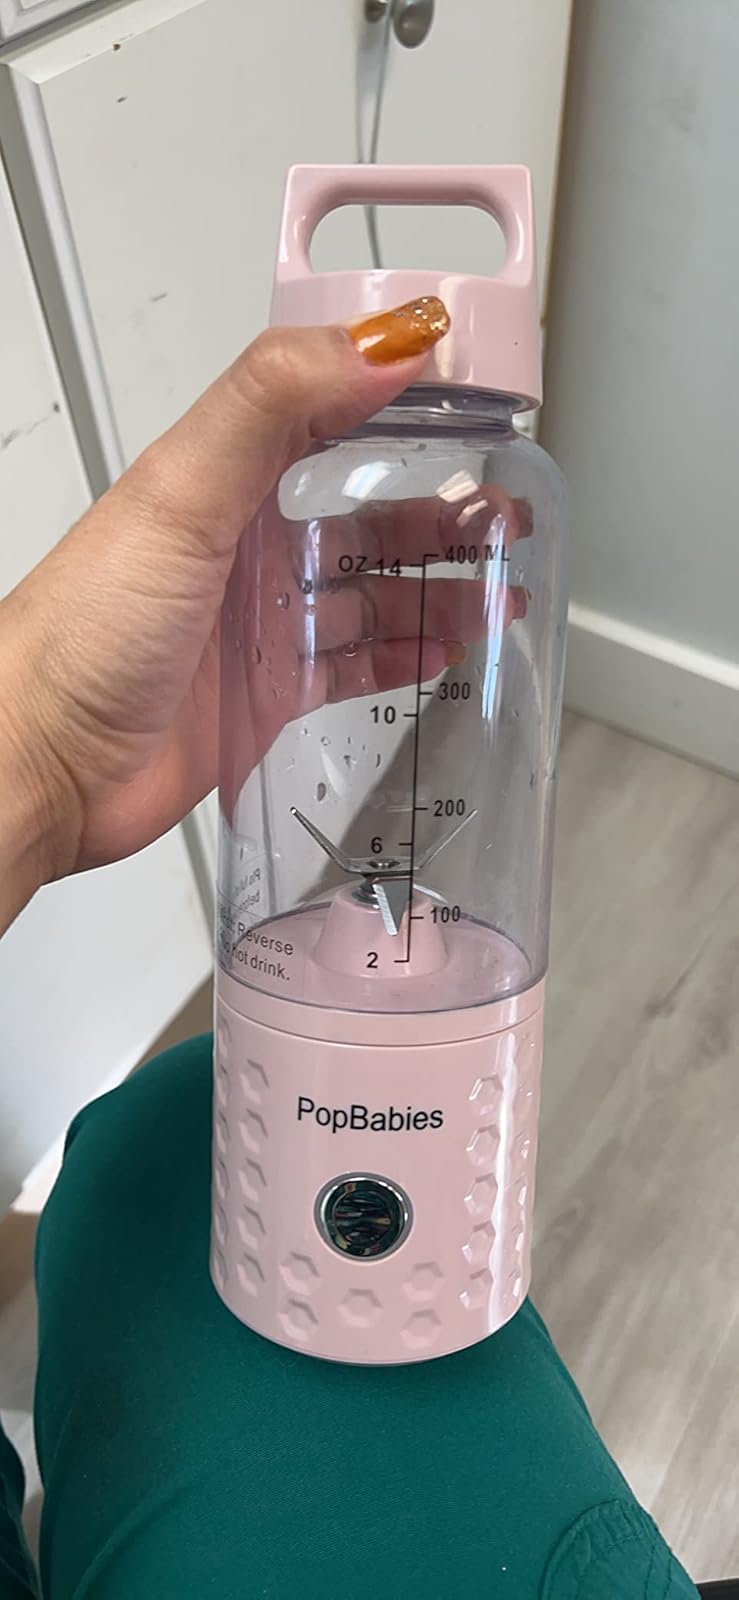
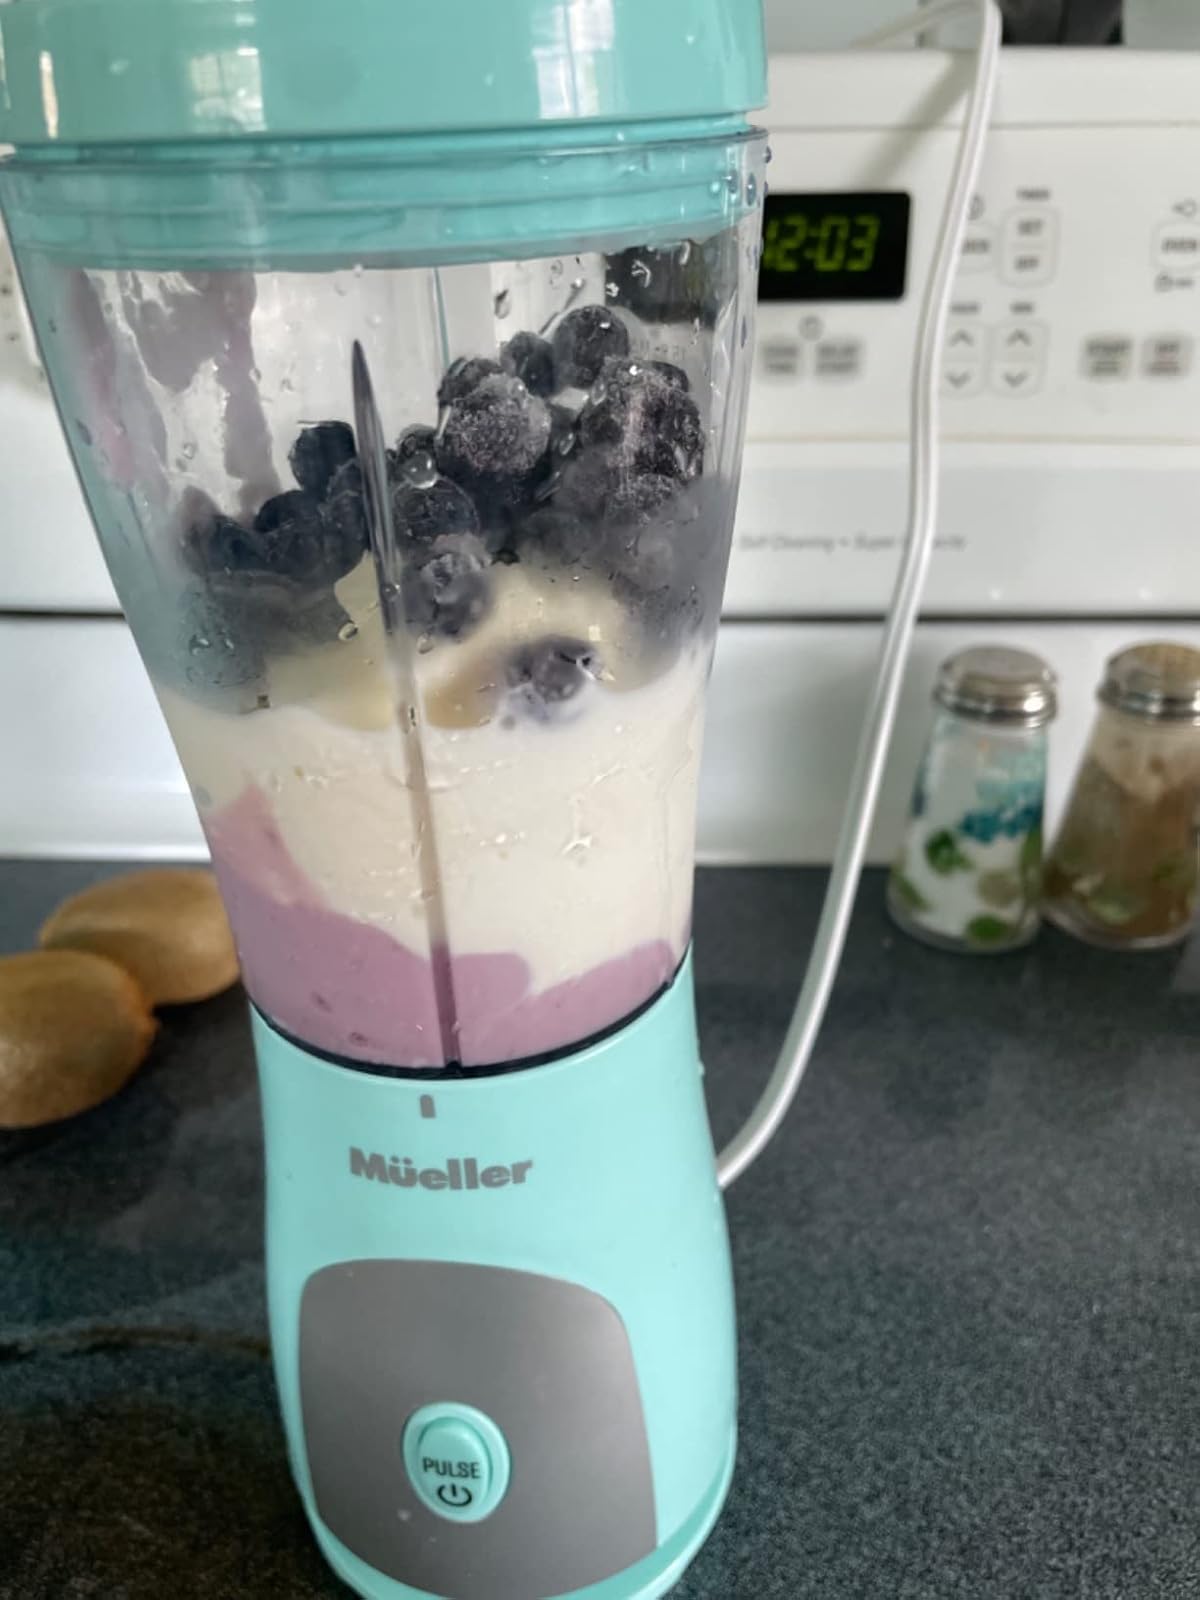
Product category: items_blender
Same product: no